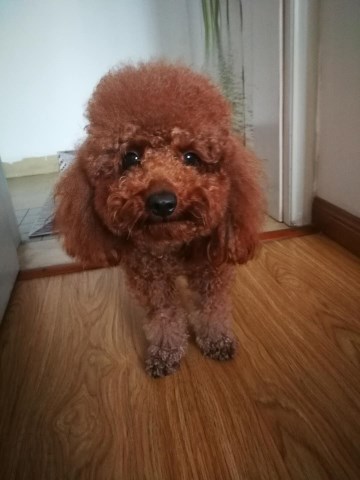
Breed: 2925-n000114-toy_poodle